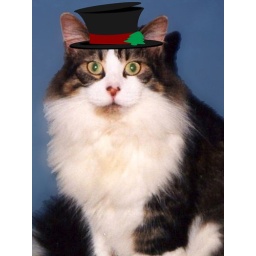
Mitzi sitting up photo made wot look like she is wearing a snowman hat in Picnik; missed dearly :,'-(